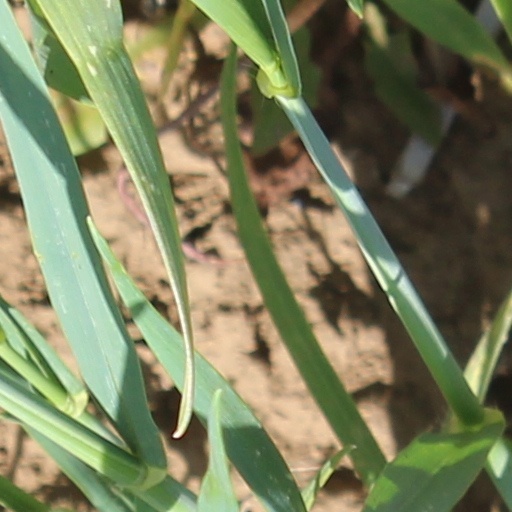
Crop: wheat